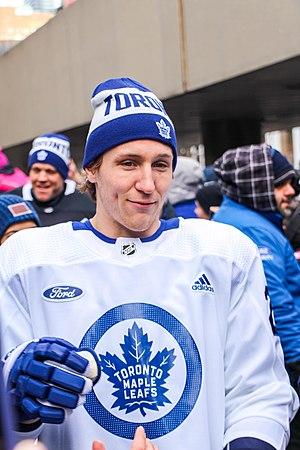
Travis Dermott est un joueur professionnel canadien de hockey sur glace. Il évolue au poste de défenseur.